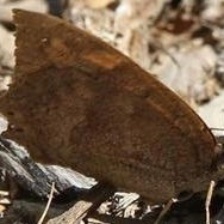
Species: TROPICAL LEAFWING